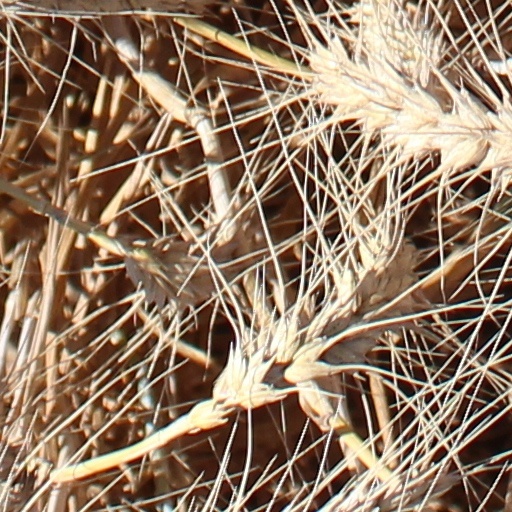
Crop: wheat